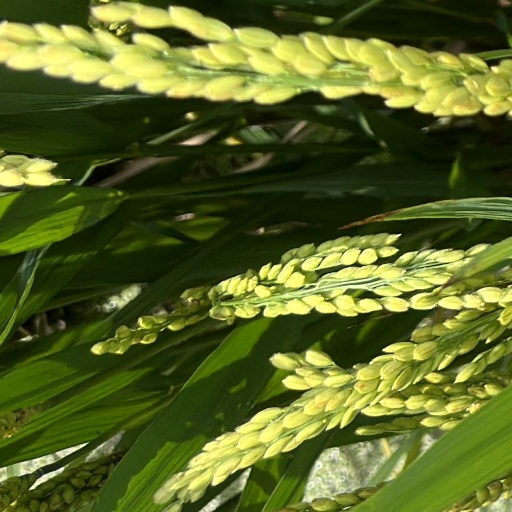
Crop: rice